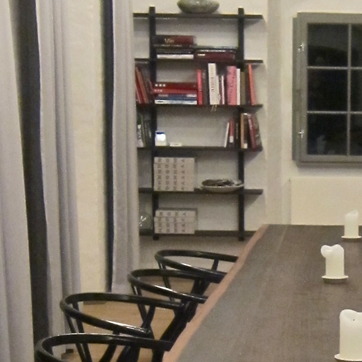
Material: paper